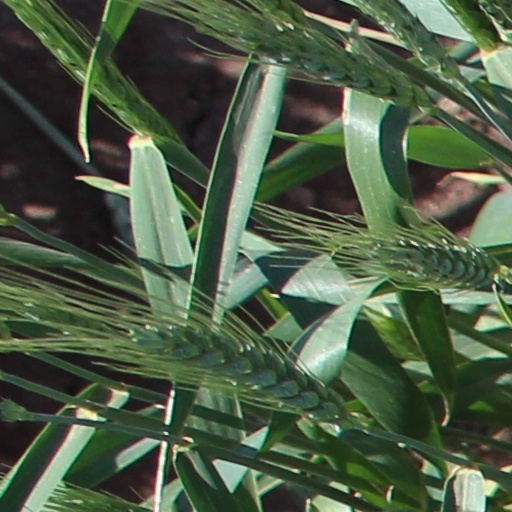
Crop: wheat